Sa Đéc province

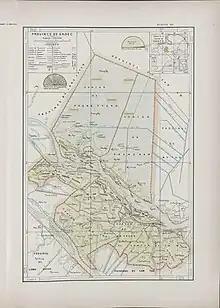
Map of Sa Dec province in 1909

Sa Đéc (tỉnh Sa Đéc) is a former province of South Vietnam. In February 1976, after the fall of Saigon, Sa Đéc province merged with Kiến Phong province to form the new province of Đồng Tháp.